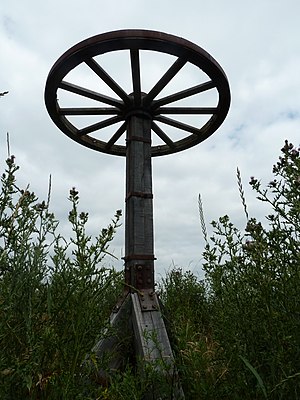
Beesel / Local ledelse
Beesels Tingsted
Beesel er en kommune og en by, beliggende i den sydlige provins Limburg i Nederlandene. Kommunens størrelse er på 29,15 km², og indbyggertallet er på 13.354 pr. 1. april 2016. Kommunen grænser op til Peel en Maas, Venlo, Leudal, Roermond og Brüggen.